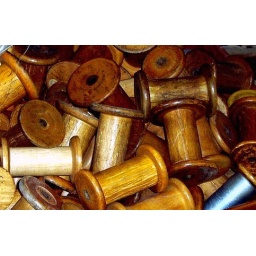
Saw these beautiful old wooden bobbins lying around in a box in a silk mill.